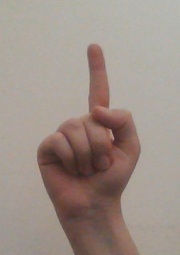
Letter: bb